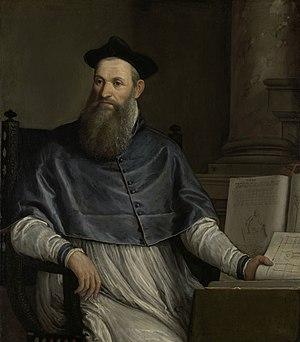
Le cardinal Daniel Matteo Alvise Barbaro, noble vénitien du XVIᵉ siècle, ambassadeur de la République de Venise en Angleterre, fut écrivain, traducteur et diplomate : il a notamment traduit en italien et commenté les dix livres d'architecture de Vitruve, et composa un traité d’optique, La pratica della perspettiva qui exerça une grande influence tout au long du XVIᵉ siècle. Il contient la plus ancienne description connue de l'utilisation d’une optique avec la chambre noire, ce qui en fait en quelque sorte l'ancêtre des appareils photographiques modernes.